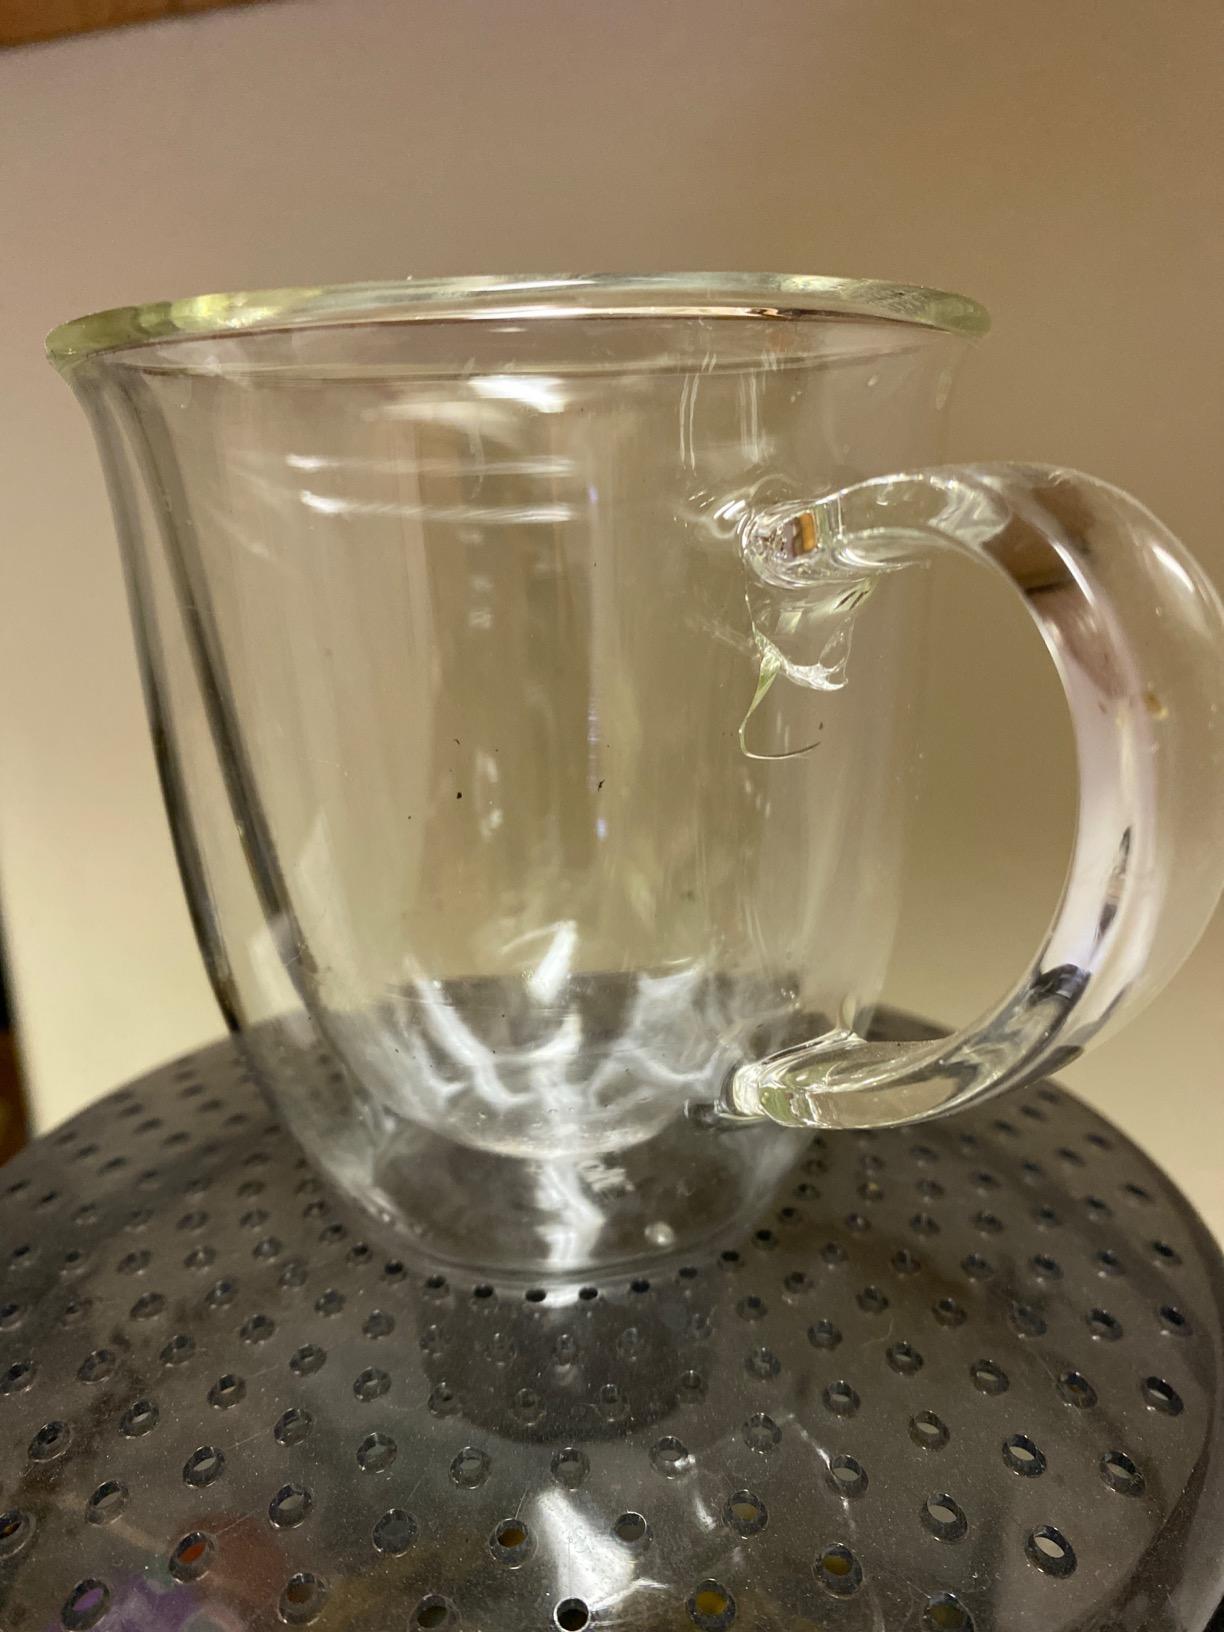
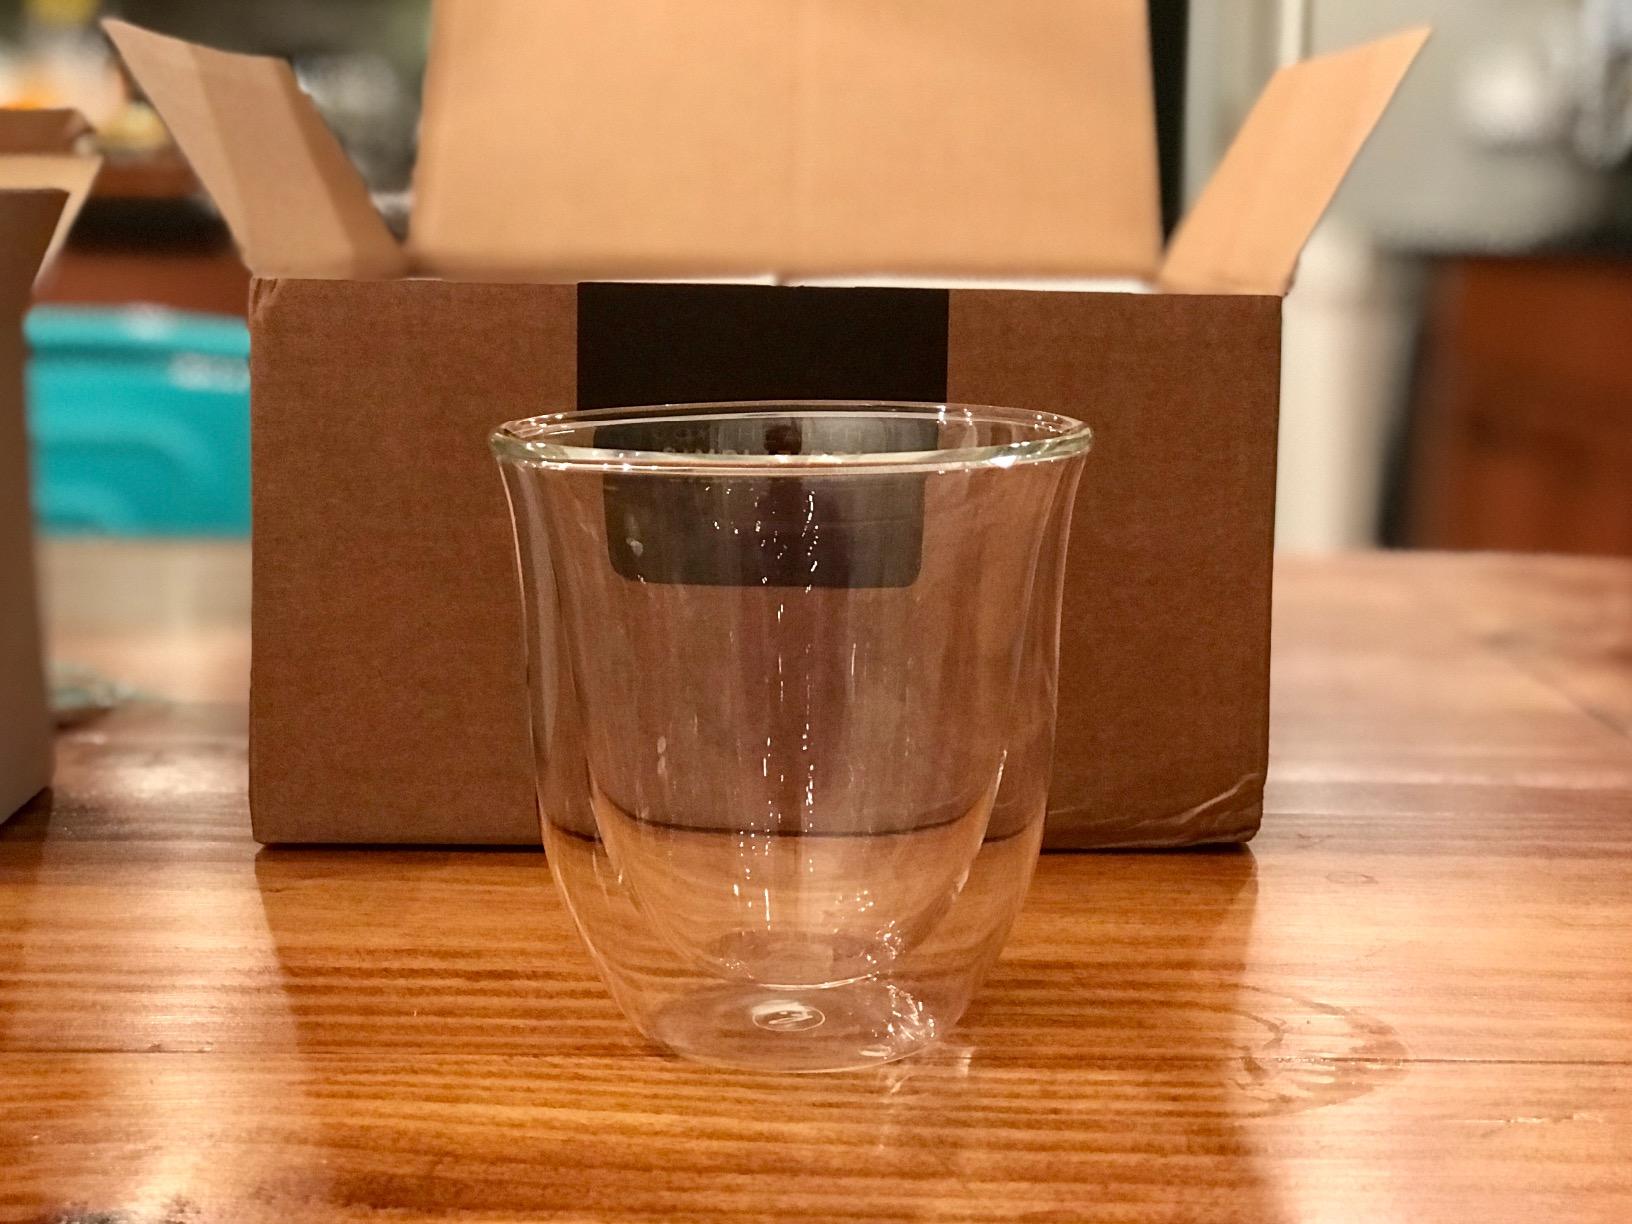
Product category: items_mug
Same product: no